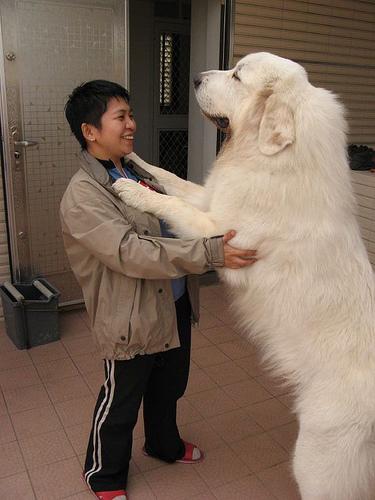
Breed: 225-n000073-Great_Pyrenees